Casa dei Cavalieri di Malta

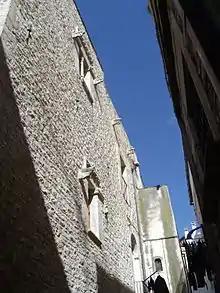
The building's second floor

On the building's façade there is a coat of arms which is divided into two: the right depicting a castle with two towers on the sea (identical to another emblem found at the courtyard of the Bitonto Cathedral), and the left depicting a bearded face and a lily. The presence of the initials "O. N." suggests that it belongs to Ottavio de Nicolò or Nicolai, who fought in the Portuguese Restoration War and became vice-admiral of the Marina of Giovinazzo. From the date on the shield, it is understood that the complex was readapted in 1608.